Dancing Brave

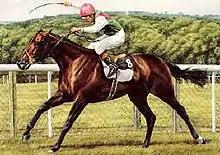

Dancing Brave (11 May 1983 – 2 August 1999) was an American-bred, British-trained Thoroughbred racehorse and sire. In a racing career which lasted from the autumn of 1985 until October 1986, he ran ten times and won eight races. Dancing Brave was the outstanding European racehorse of 1986, when he won the 2000 Guineas, the Eclipse Stakes, the King George VI and Queen Elizabeth Stakes and the Prix de l'Arc de Triomphe. His only defeats came in the Derby and the Breeders' Cup Turf. A modest sire of winners in Europe, he was later exported to Japan, where he enjoyed more success before his death in August 1999.